Photographic paper

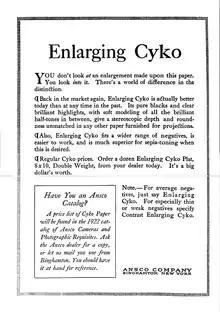
Advertisement for Ansco Cyko photographic paper, 1922.

Photographic paper is a paper coated with a light-sensitive chemical, used for making photographic prints. When photographic paper is exposed to light, it captures a latent image that is then developed to form a visible image; with most papers the image density from exposure can be sufficient to not require further development, aside from fixing and clearing, though latent exposure is also usually present. The light-sensitive layer of the paper is called the emulsion, and functions similarly to photographic film. The most common chemistry used is gelatin silver, but other alternatives have also been used.